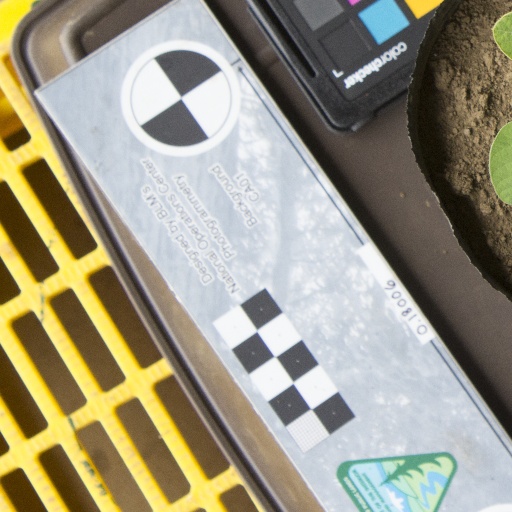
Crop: soybean